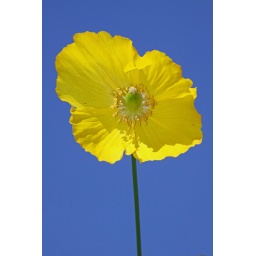
A yellow poppy against a cloudless summer sky